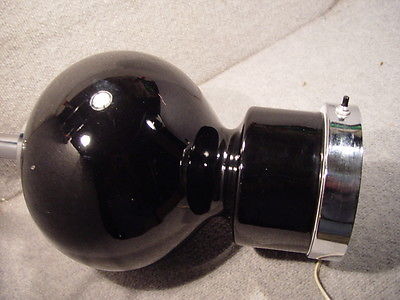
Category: lamp